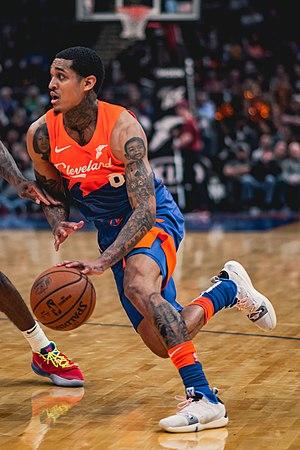
Jordan Taylor Clarkson, né le 7 juin 1992 à Tampa, Floride, est un joueur américano-philippin de basket-ball. Il évolue aux postes de meneur et d'arrière.